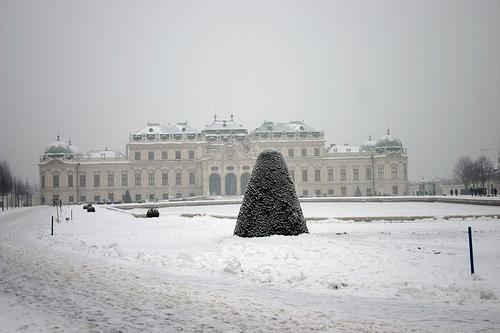
Weather: snow or frosty